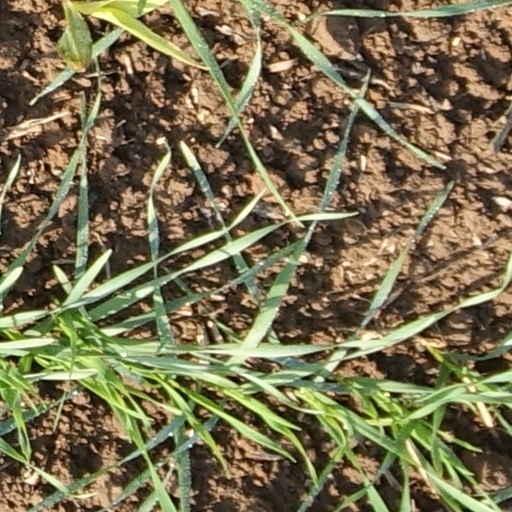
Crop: wheat